Mountain Language

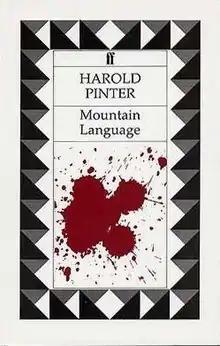
First UK edition cover

Mountain Language is a one-act play written by Harold Pinter, first published in "The Times Literary Supplement" (TLS) on 7–13 October 1988. It was first performed at the Royal National Theatre in London on 20 October 1988 with Michael Gambon and Miranda Richardson. Subsequently, it was published by Faber and Faber (UK) and Grove Press (USA). "Mountain Language" lasts about 25 minutes in production. It was most recently performed as part of "Theatre of Menace (2016)" at the Smock Alley Theatre in Dublin, starring Alisa Belonogina, Paul Carmichael, Lana O'Kell, Jaime Peacock, Louis Tappenden and Natasha Ryan